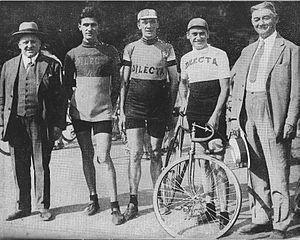
lors du Critérium des As de 1926, les frères Pélissier .
Francis-Maurice Pélissier, dit Francis Pélissier, né le 13 juin 1894 dans le 18ᵉ arrondissement de Paris et mort le 22 février 1959 à Mantes-la-Jolie, est un coureur cycliste français.
L'équipe cycliste Dilecta, est une équipe cycliste française de cyclisme professionnel sur route, maillot or et bleu, active entre 1922 et 1955, sponsorisée par « DIlecta », une entreprise française de construction de bicyclettes. Dilecta rachète la marque J.B. Louvet en 1937.
Charles Pélissier, né le 20 février 1903 dans le 16ᵉ arrondissement de Paris, arrondissement où il est mort le 28 mai 1959, est un coureur cycliste français. Professionnel de 1923 à 1939, il est l'un des piliers de l'équipe de France sur le Tour au début des années 1930 et l'un des coureurs les plus populaires de l'histoire de l'épreuve. En six participations à la Grande Boucle, il y remporte seize étapes. Il y obtient son meilleur classement final en 1930 en terminant au neuvième rang, l'année où il établit le record de victoires d'étapes sur un même Tour de France avec huit succès. Cette performance n'est égalée que par Eddy Merckx en 1970 et 1974 et Freddy Maertens en 1976.